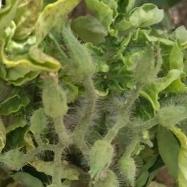
Crop: Tomato
Condition: virosis-d